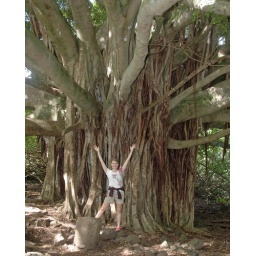
Renee with funny tree in bamboo forest 3